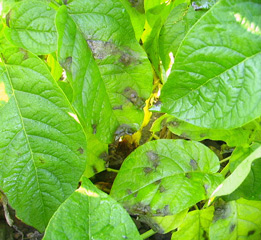
Labels: Potato leaf late blight, Potato leaf late blight